Isser Yehuda Unterman

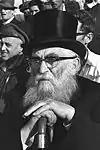
Rabbi Isser Yehuda Unterman, 1964

Isser Yehuda Unterman (19 April 1886 – 26 January 1976) was the third chief rabbi of Tel Aviv, and later the third Ashkenazi Chief Rabbi of the State of Israel from 1964 until 1972. He was a leader of the Mizrachi movement and was awarded the Rabbi Kook Prize for Rabbinic Literature in 1954.